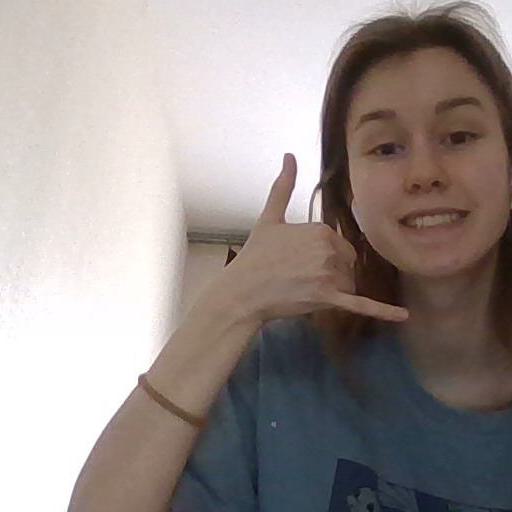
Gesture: call